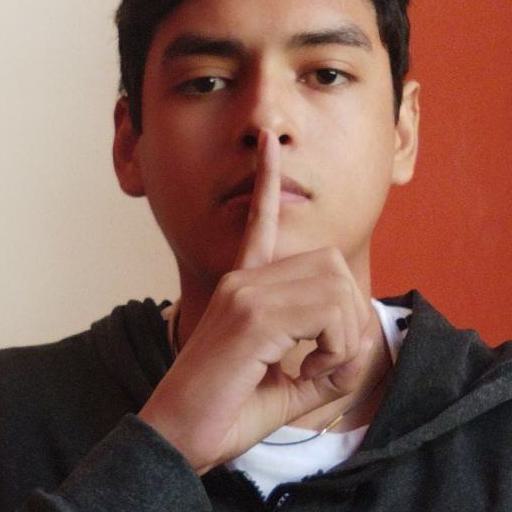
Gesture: mute